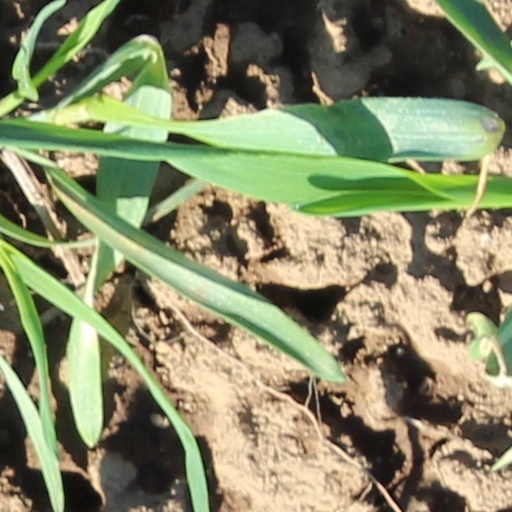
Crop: wheat